Malaysian folk religion

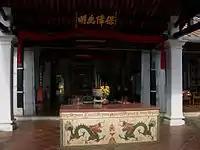
Poh San Teng Temple is the oldest temple dedicated to the Chinese ancestral figure of Tua Pek Kong, related to Tudigong or Earth Deity; it was built in 1795.

There are different types of Malaysian folk religions practised throughout the country. Shamanic performances are held by people known as "bomohs", also known as "pawang" or "dukun". Most Orang Asli (indigenous people) are animists and believe in spirits residing in certain objects. However, some have recently converted to mainstream religions due to state-sponsored Muslim dawah or evangelism by Christian missionaries.